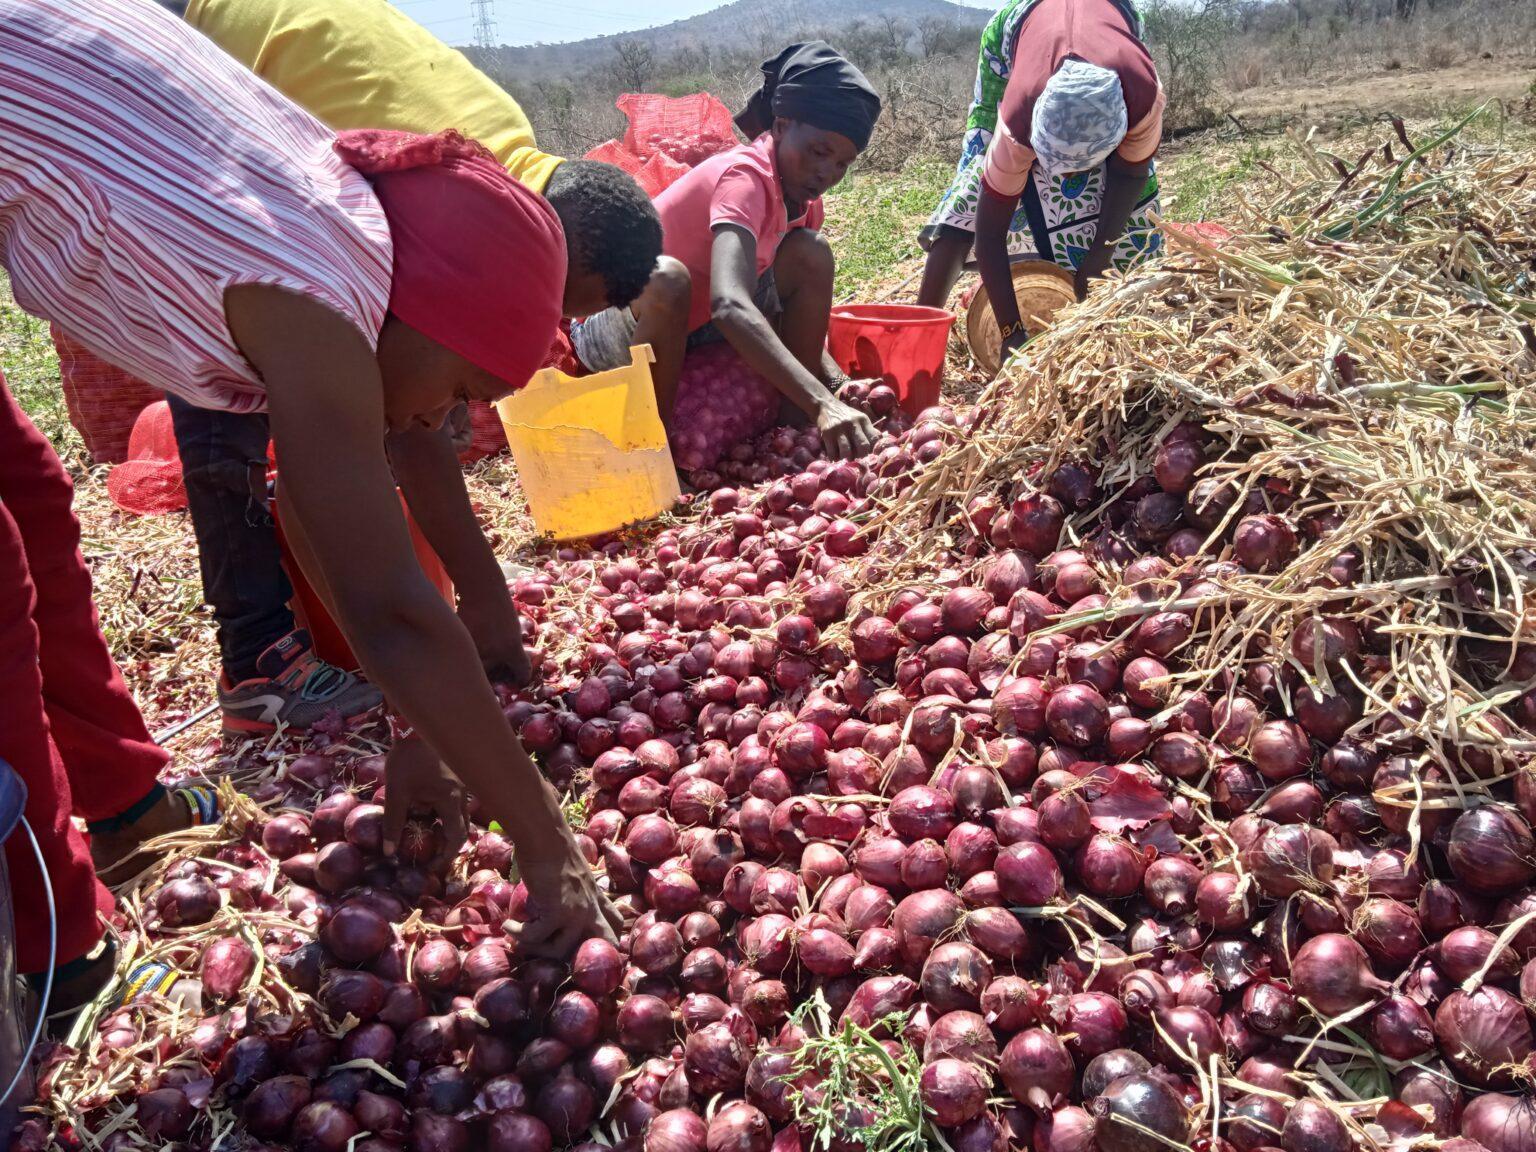
Shughuli ya kuvuna vitunguu katika mazingira ya kilimo cha kigeni watu kadhaa wameinama wakivuna vutunguu vya zambarau  juu ya majani yalionyauka dalili ya mavuni yaliokomaa. Mmoja wapo ameishika kikapu cha plastiki cha rangi ya njano kikielekeza hakltua ya kuchagua na kuelekeza mazao.